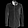
Label: Shirt